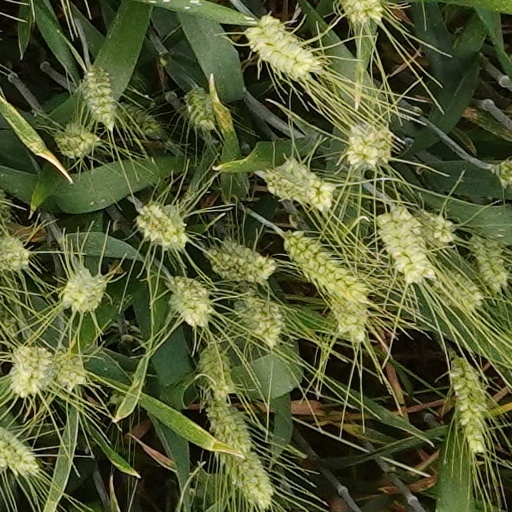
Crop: wheat